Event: Nepal Earthquake
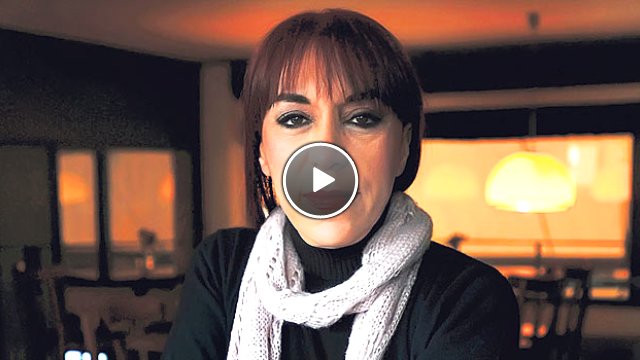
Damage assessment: no_damage